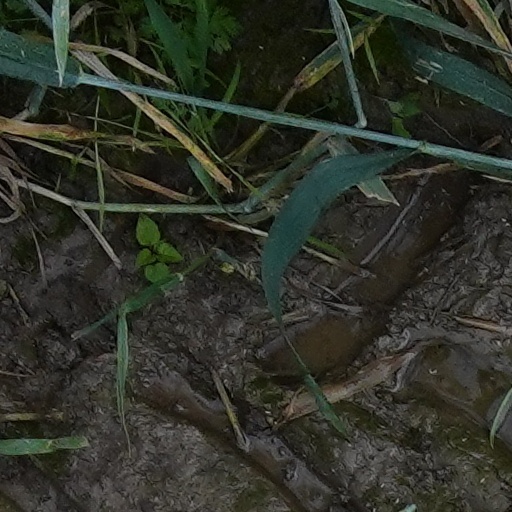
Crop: wheat